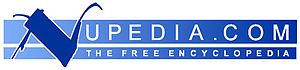
Wikipédia est une encyclopédie universelle et multilingue, créée par Jimmy Wales et Larry Sanger le 15 janvier 2001. Il s'agit d'une œuvre libre, c'est-à-dire que chacun est libre de la rediffuser. Gérée en wiki dans le site web wikipedia.org grâce au logiciel MediaWiki, elle permet à tous les internautes d'écrire et de modifier des articles. Elle est devenue en quelques années l'encyclopédie la plus fournie et la plus consultée au monde.